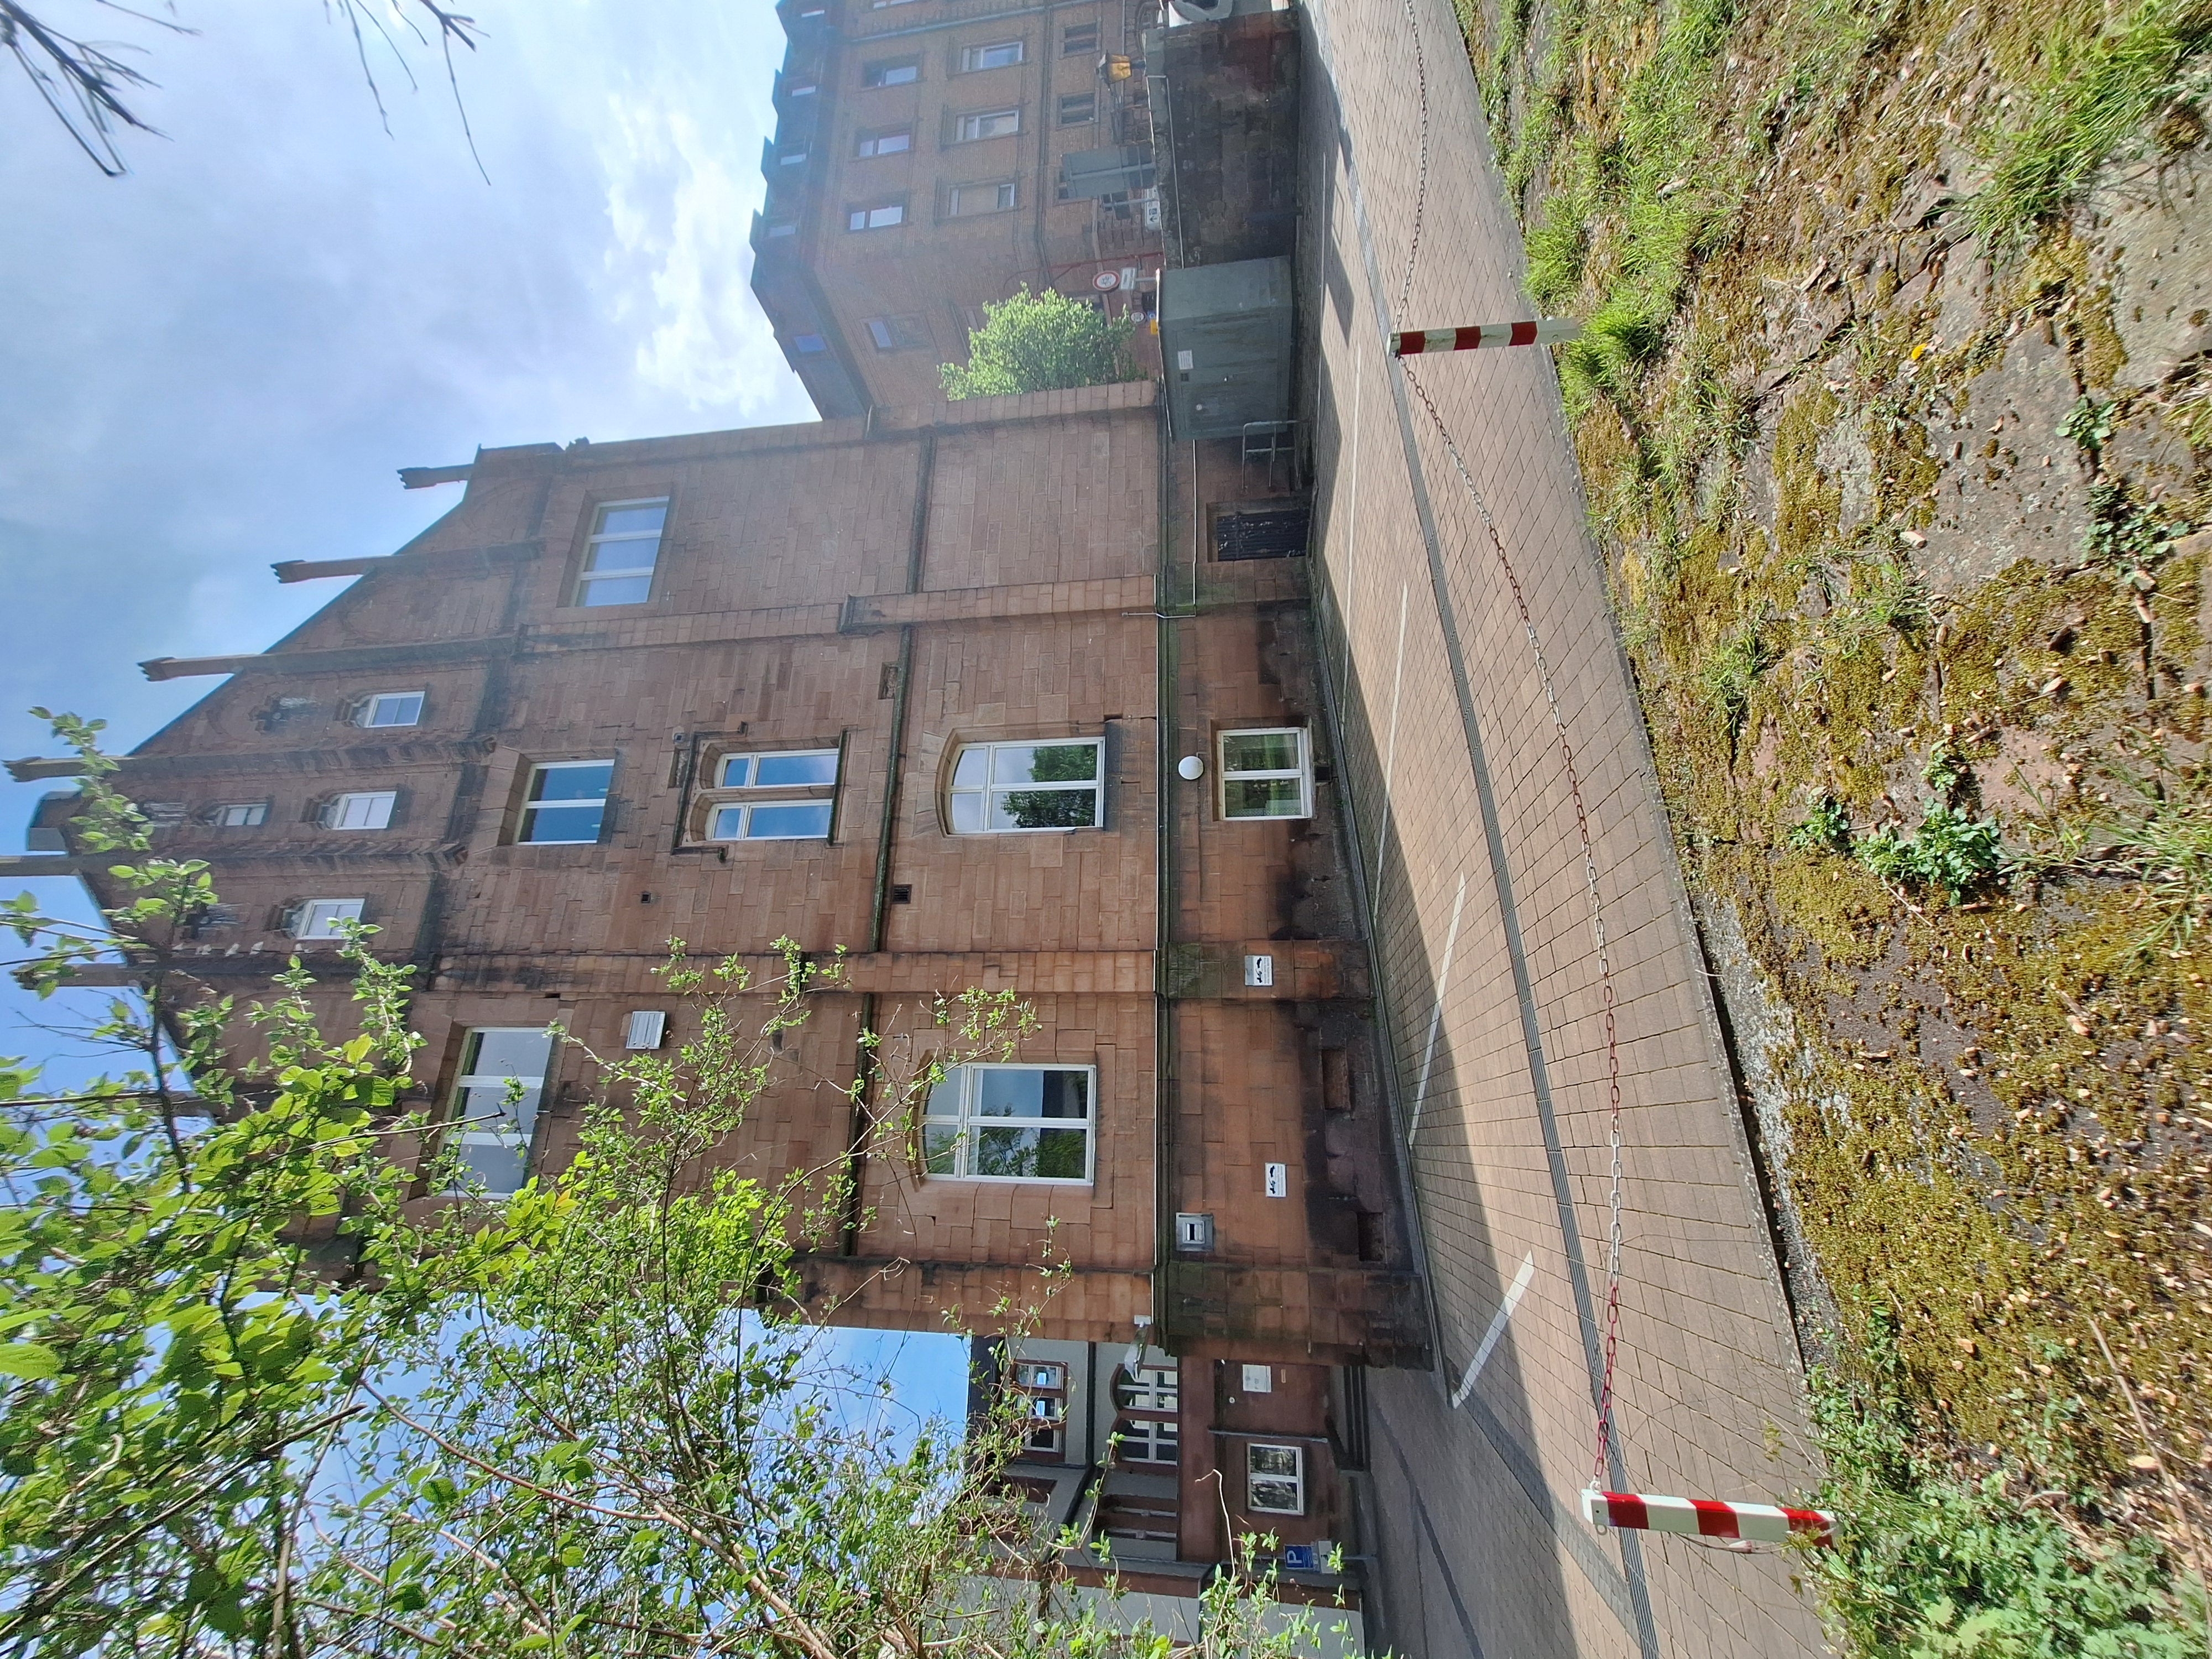
Building: Pilgrimstein 2